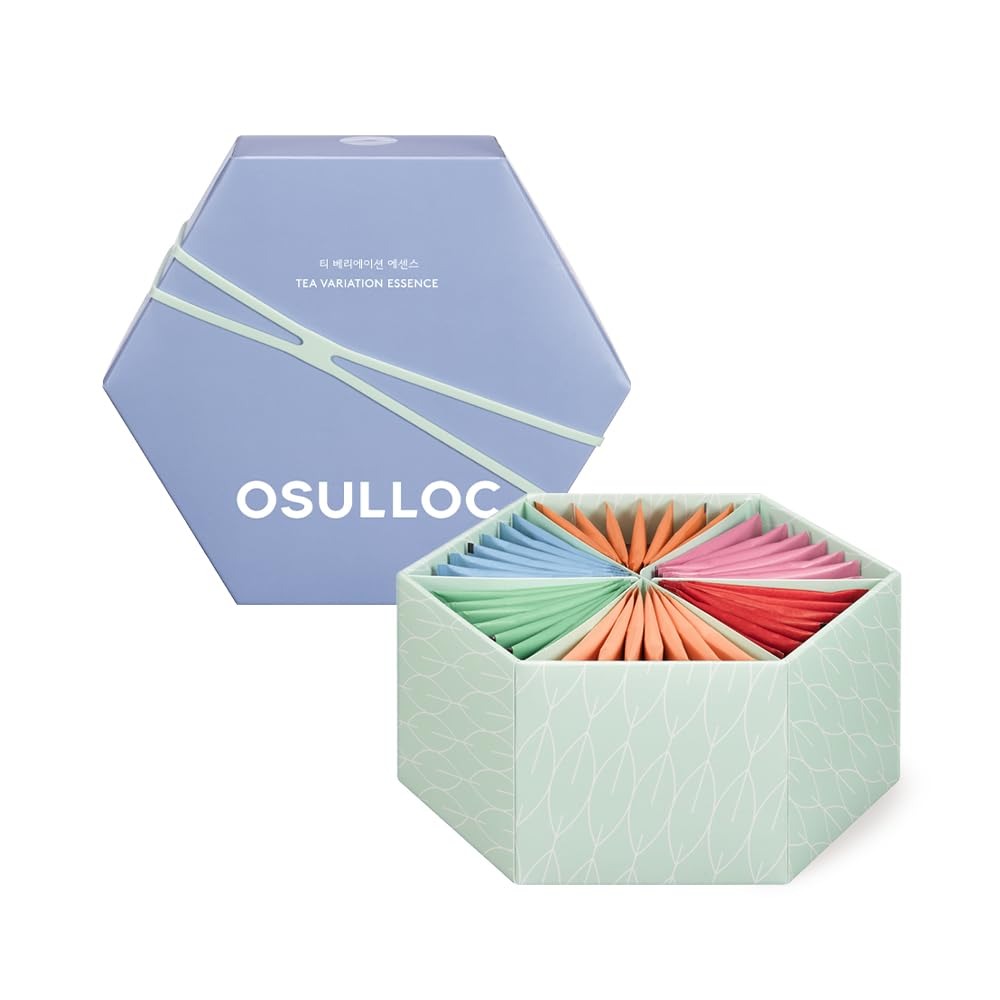
Item Name: OSULLOC TEA VARIATION ESSENCE (42 Count, 6 Types x 7 ea), Assorted Tea bag Sampler, Exceptional Designed Variety Tea gift Set, Premium Tea sets from Jeju Island tea farm
Bullet Point 1: [Alluring Variety for Daily Delight] Discover a new favorite every day with OSULLOC's VARIATION ESSENCE tea set, consisting of 6 distinct flavors. Savor the diversity of Korea's finest teas with each meticulously curated tea bag, ensuring a unique and refreshing experience with every cup. Containing pure organic green tea, Beloving black tea, and aromatic blended tea.
Bullet Point 2: [Gift of Elegance] Present the ultimate token of sophistication with this tea set’s luxurious packaging as an exceptional hexagon shape, perfect for special occasions and discerning recipients.
Bullet Point 3: [Taste for Every Mood] Our assorted collection caters to your preferences, offering a perfect match for any mood with its rich and varied flavor profiles
Bullet Point 4: [Individually Sealed] Each tea bag is sealed for freshness so every cup of Osulloc will deliver suprisingly delicate and fresh flavors.
Bullet Point 5: [Korea’s No. 1 Premium Tea Brand] Osulloc, Korea’s most beloved tea brand, has cultivated and harvested tea from Jeju Island since 1979. Osulloc is a premium tea brand worldwide, having placed first in many global tea competitions.
Product Description: Assorted Hexagon Object Tea Bag Set Enhancing the Value of a Gift, Tea bag gift set with 42 counts (6 type x 7ea)
Value: 42.0
Unit: Count

Price: 79.58